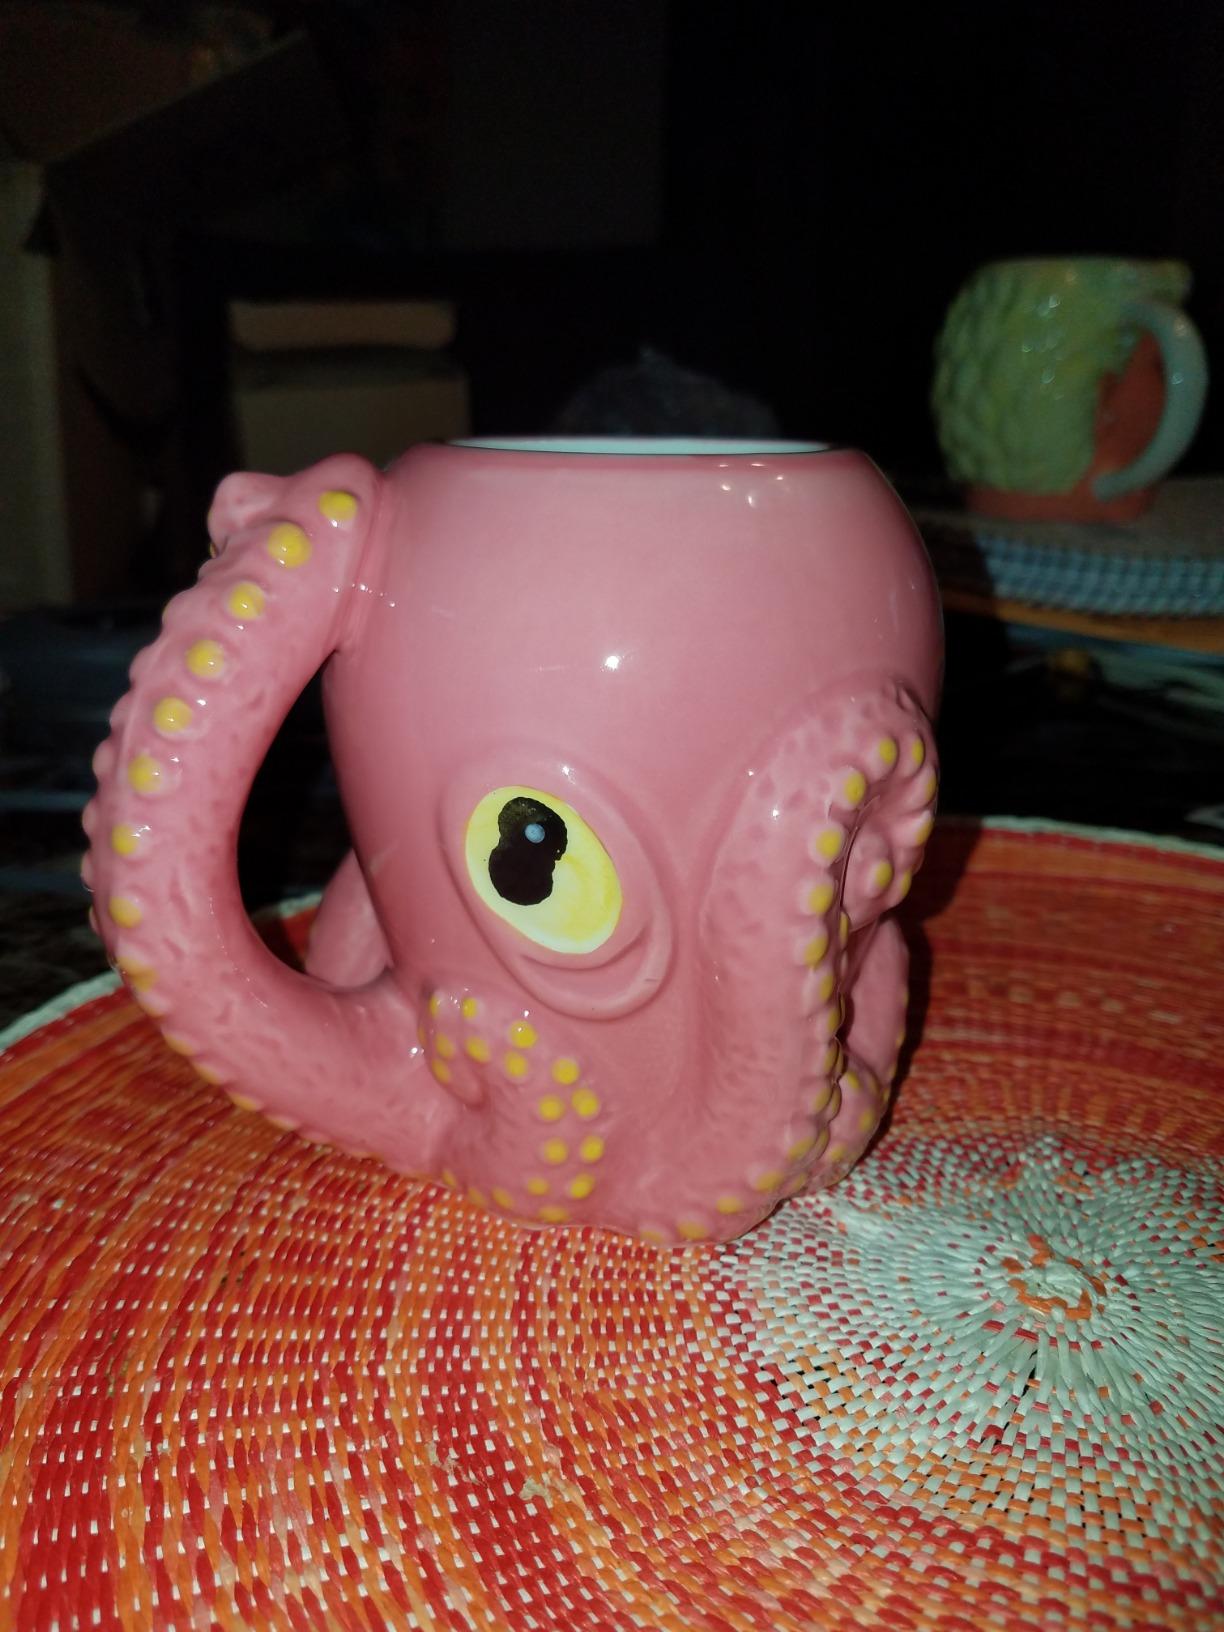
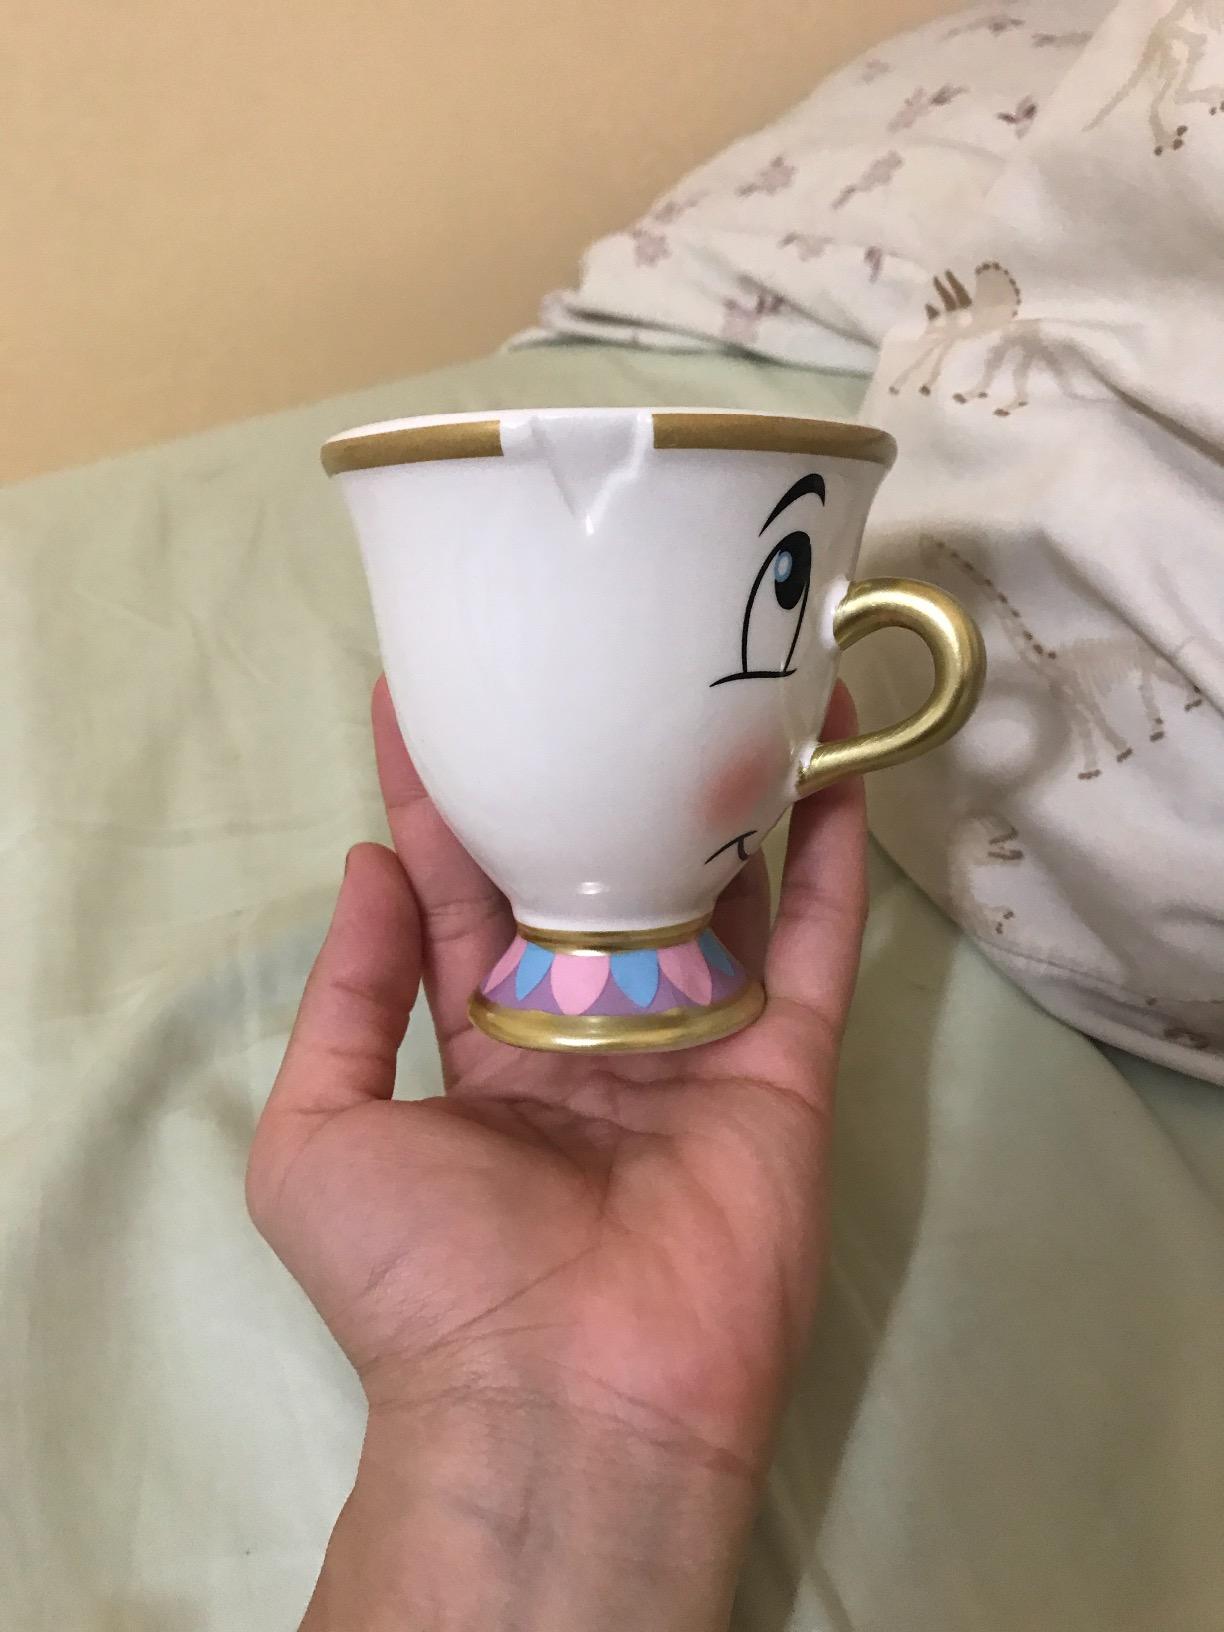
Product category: items_mug
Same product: no